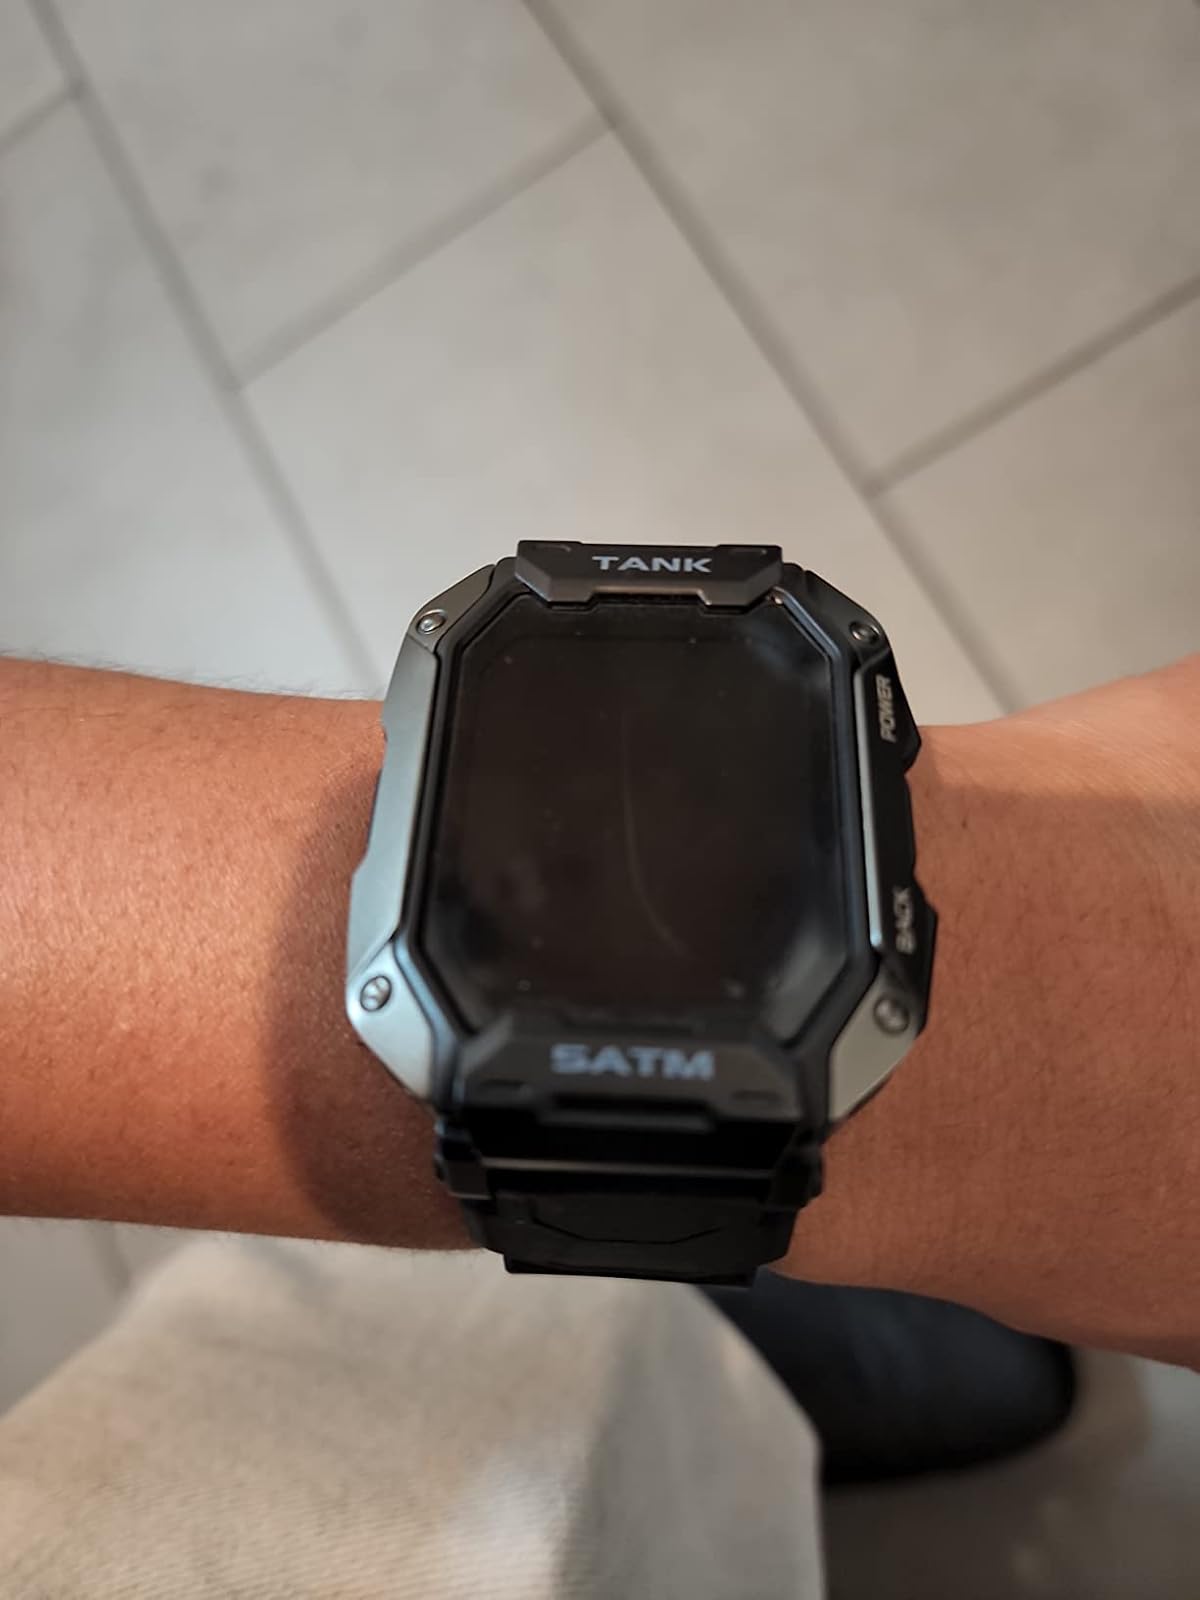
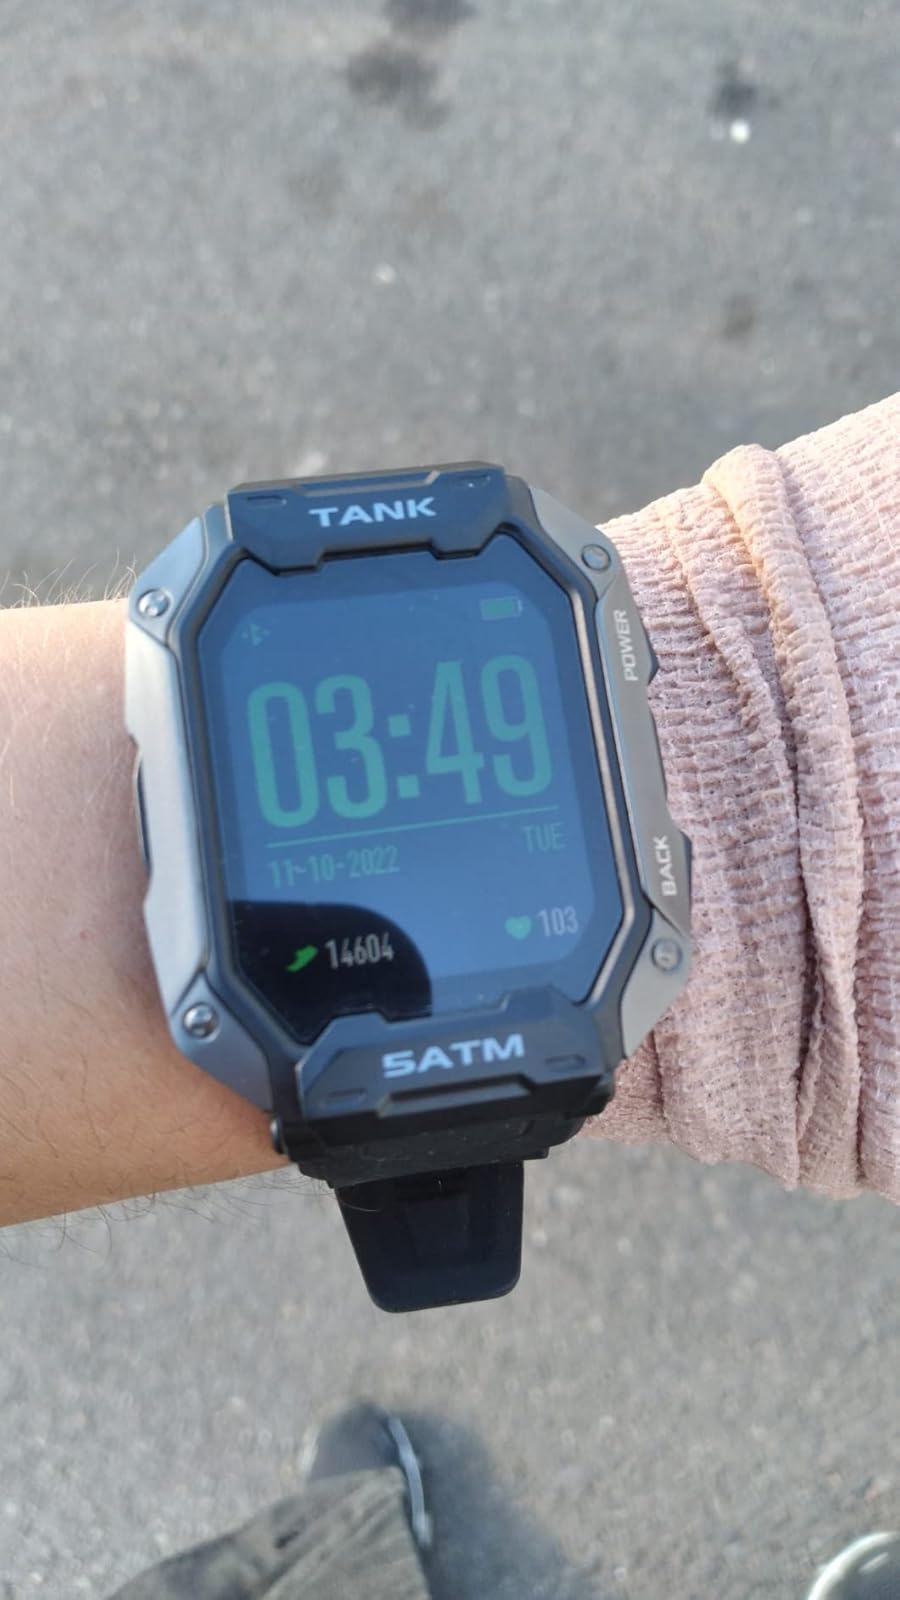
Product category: smartwatch
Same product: yes